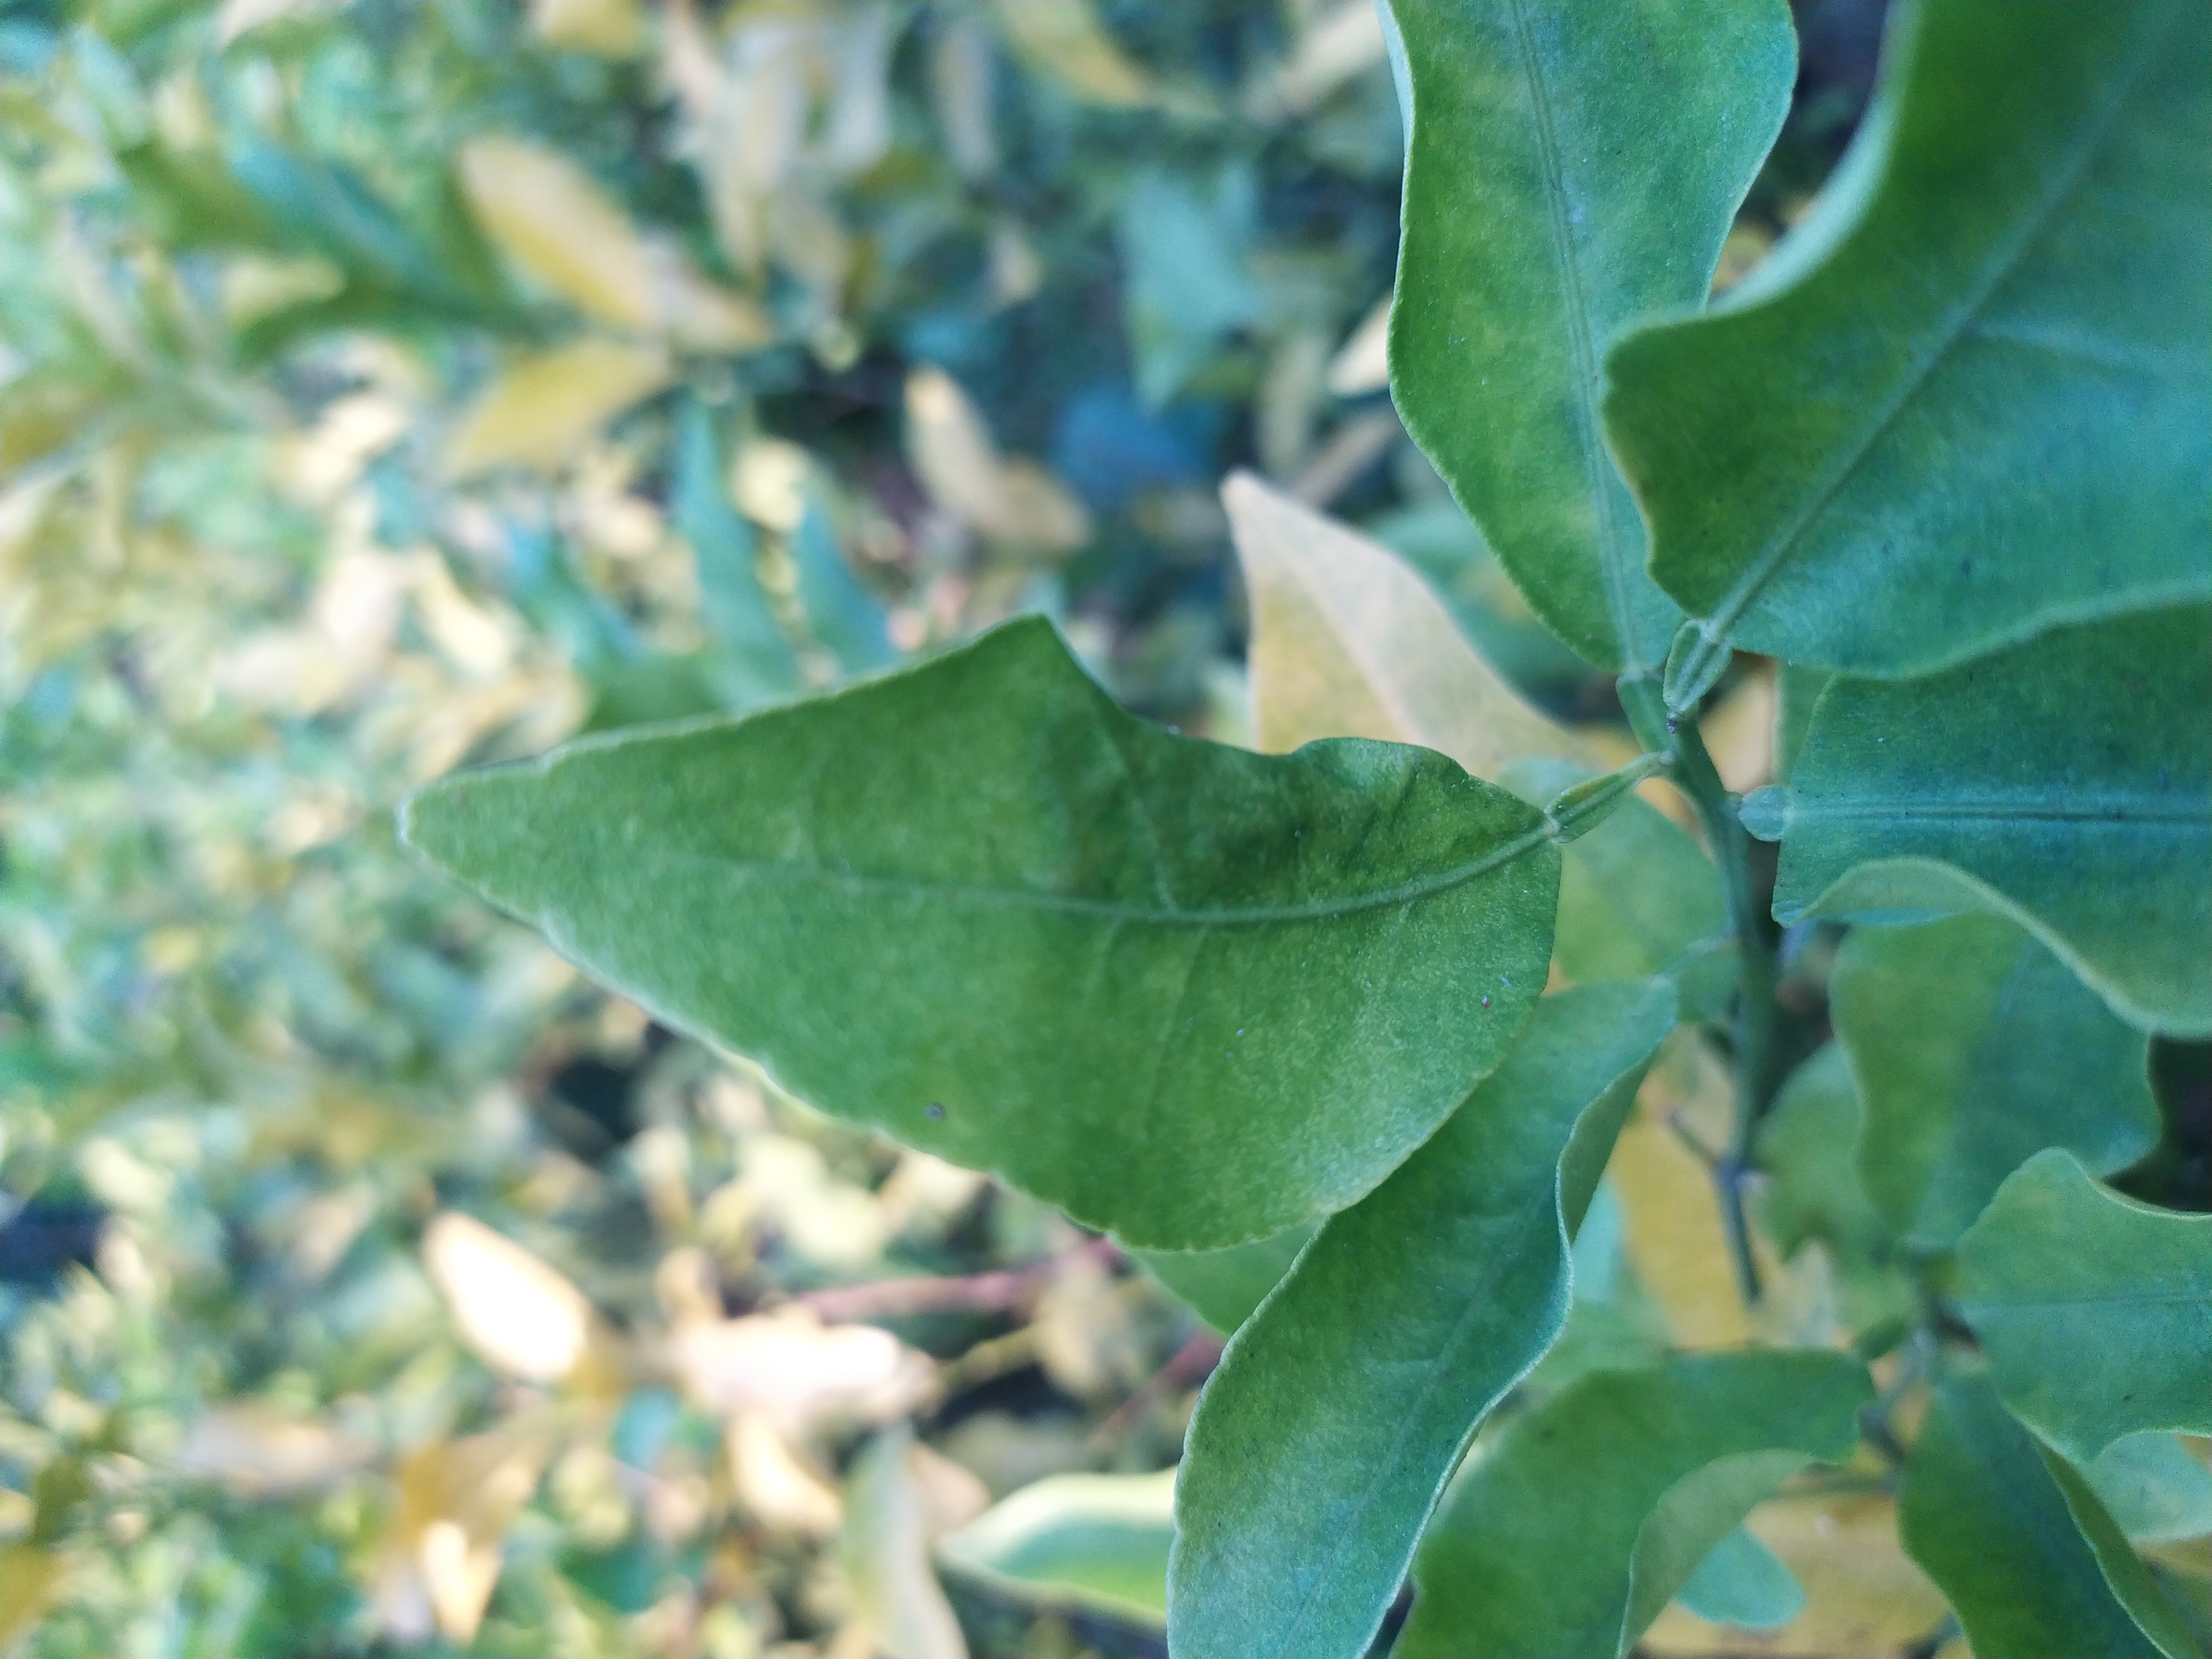
Mandarin leaf variety: Darjeling